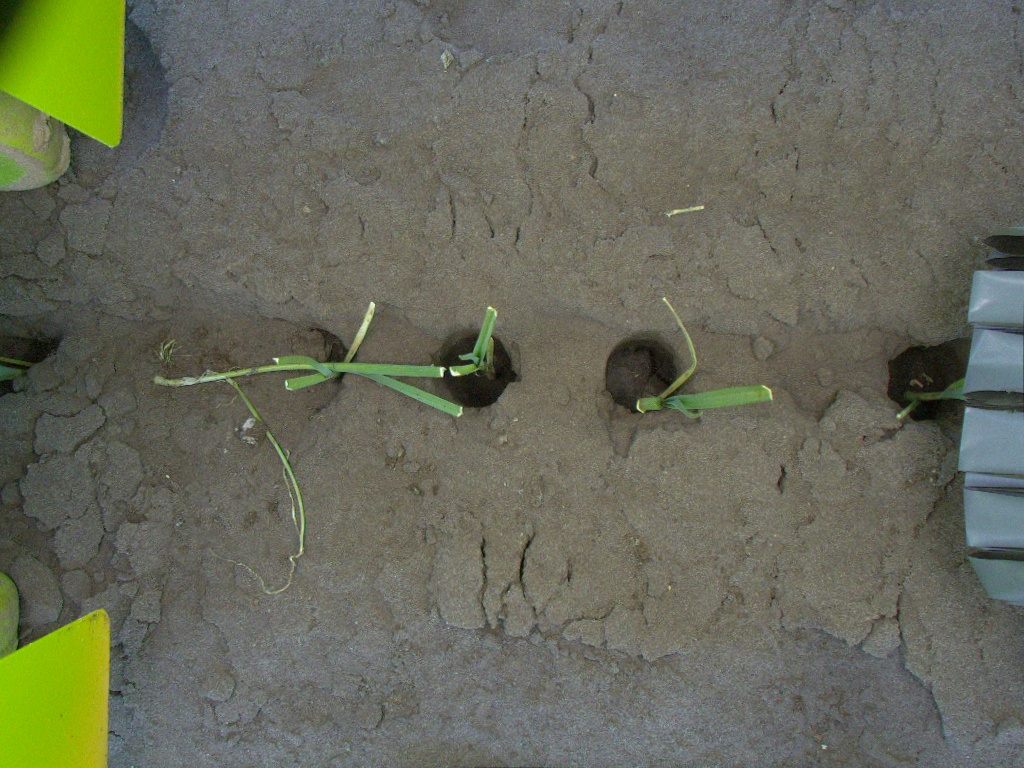
Crop: leek
Objects: stem_leek, stem_leek, stem_leek, stem_leek, stem_leek, leek, leek, leek, leek